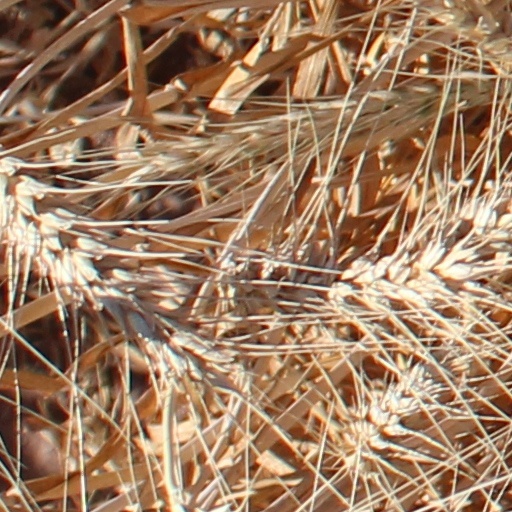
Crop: wheat